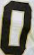
Number: 0